JET Programme

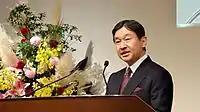
Crown Prince Naruhito speaking at the programme's 30th anniversary commemorative ceremony at the Keio Plaza Hotel in November 2016

In August 1987, the JET Programme was formed by a merger of the Monbusho English Fellows Program and the British English Teachers Scheme (formerly the English Teaching Recruitment Programme). JET offers English speakers with bachelor's degrees full-time employment as either an Assistant Language Teacher (ALT) in elementary and secondary schools, a Sports Exchange Advisor (SEA) whose role is to assist with sports training and the planning of sports related projects, or a Coordinator for International Relations (CIR) in selected local government offices in Japan.